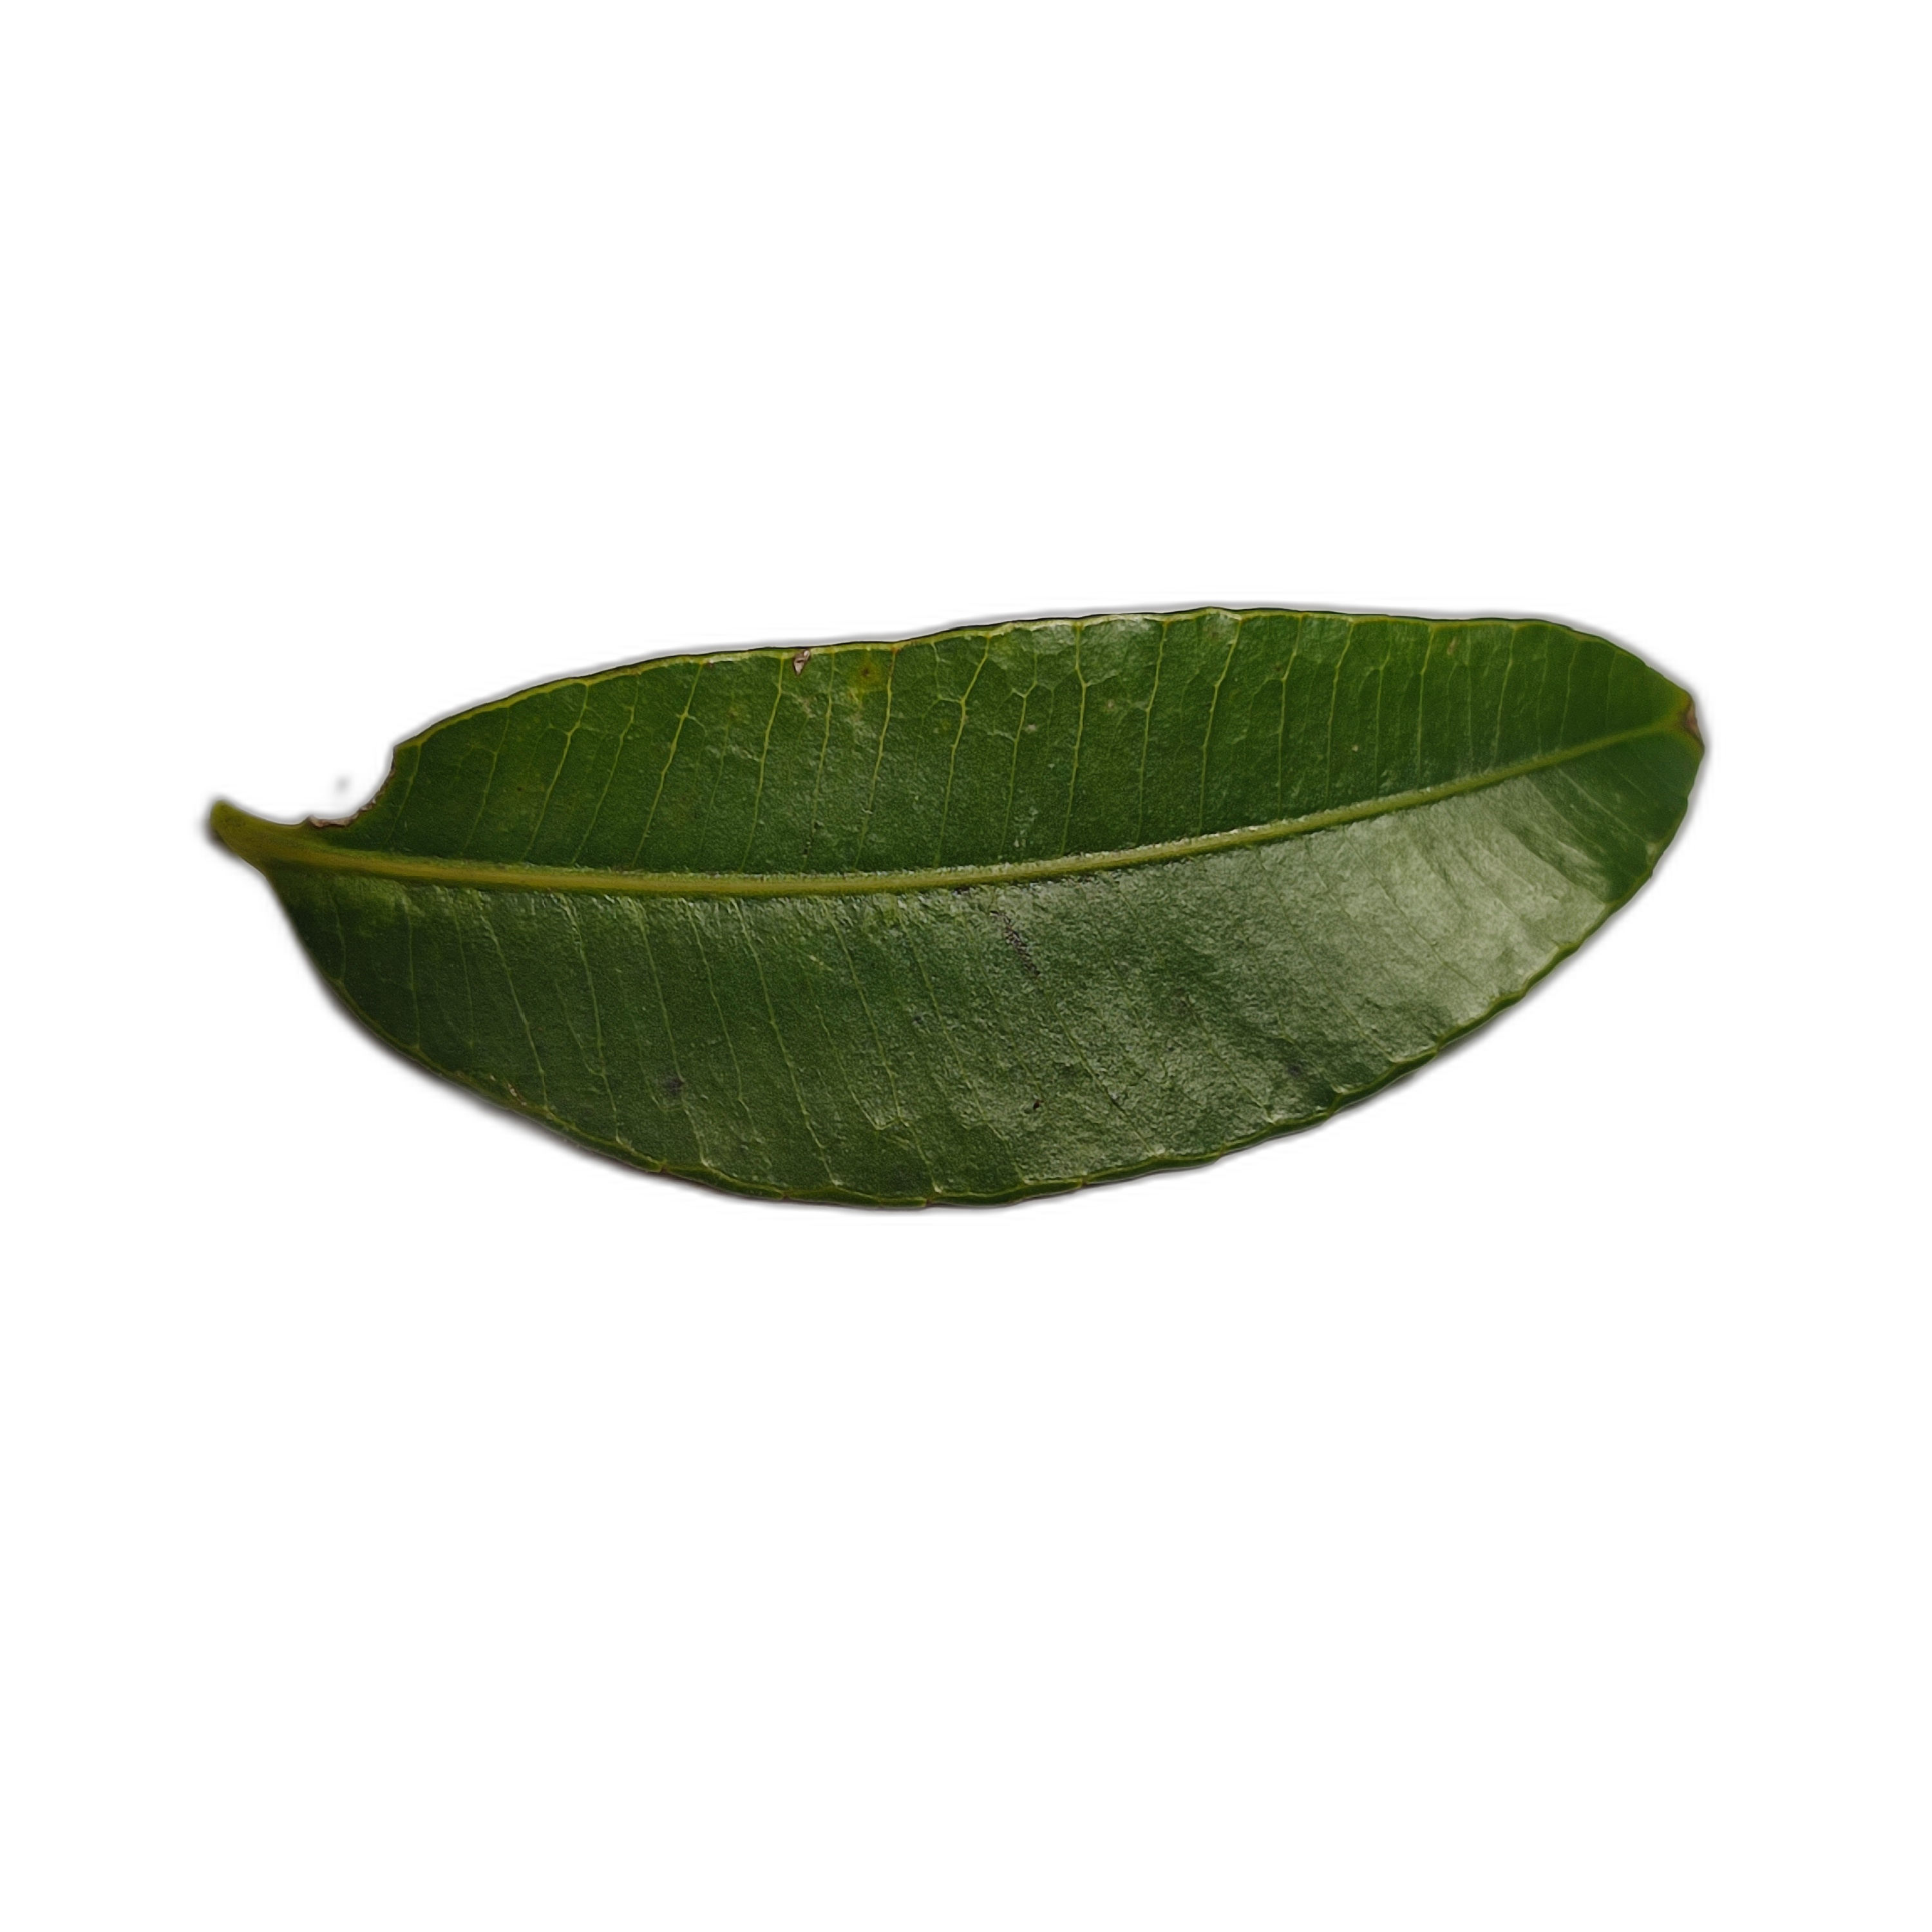
Label: healthy